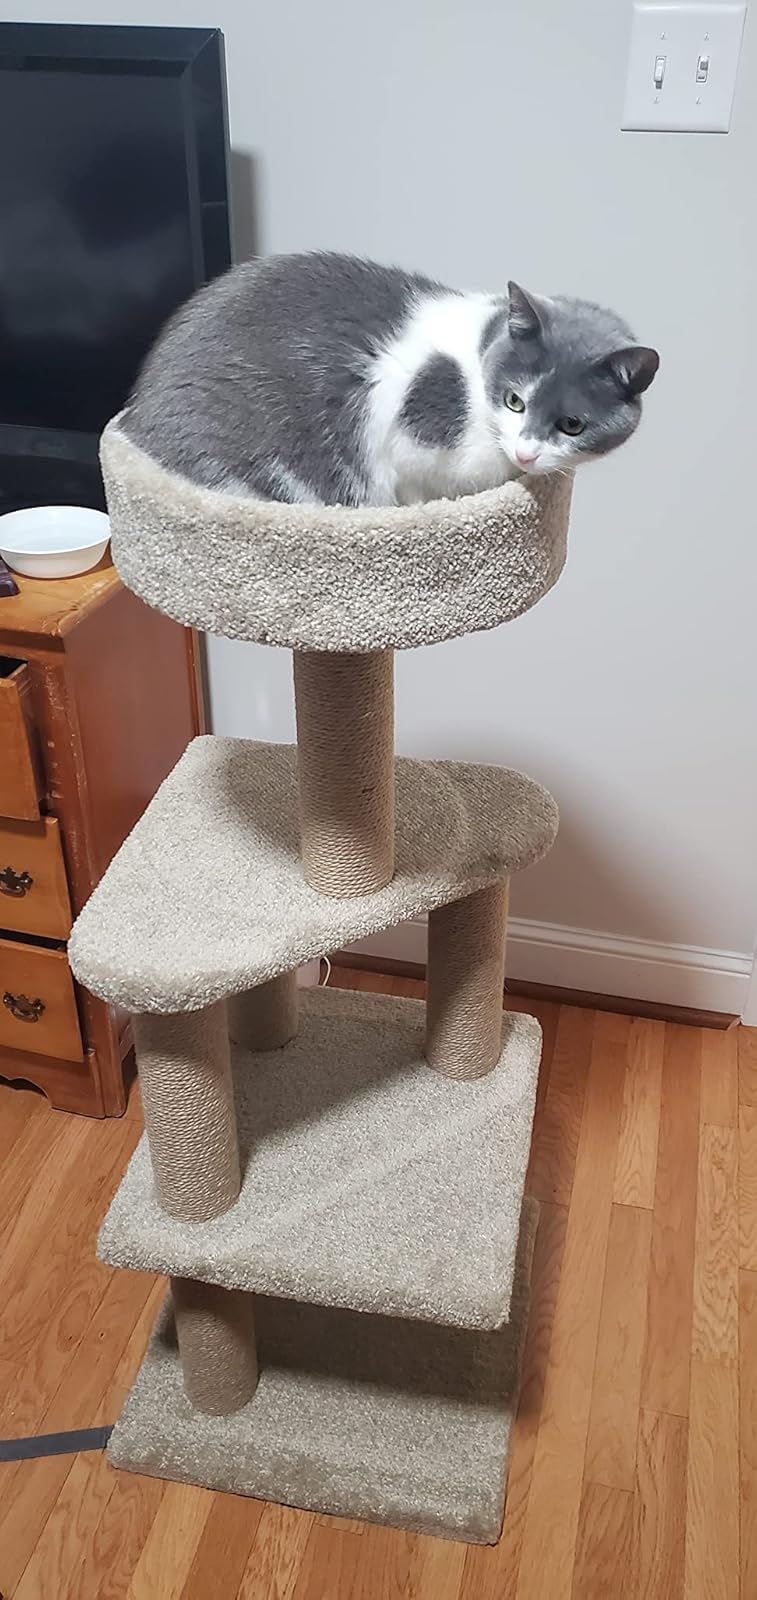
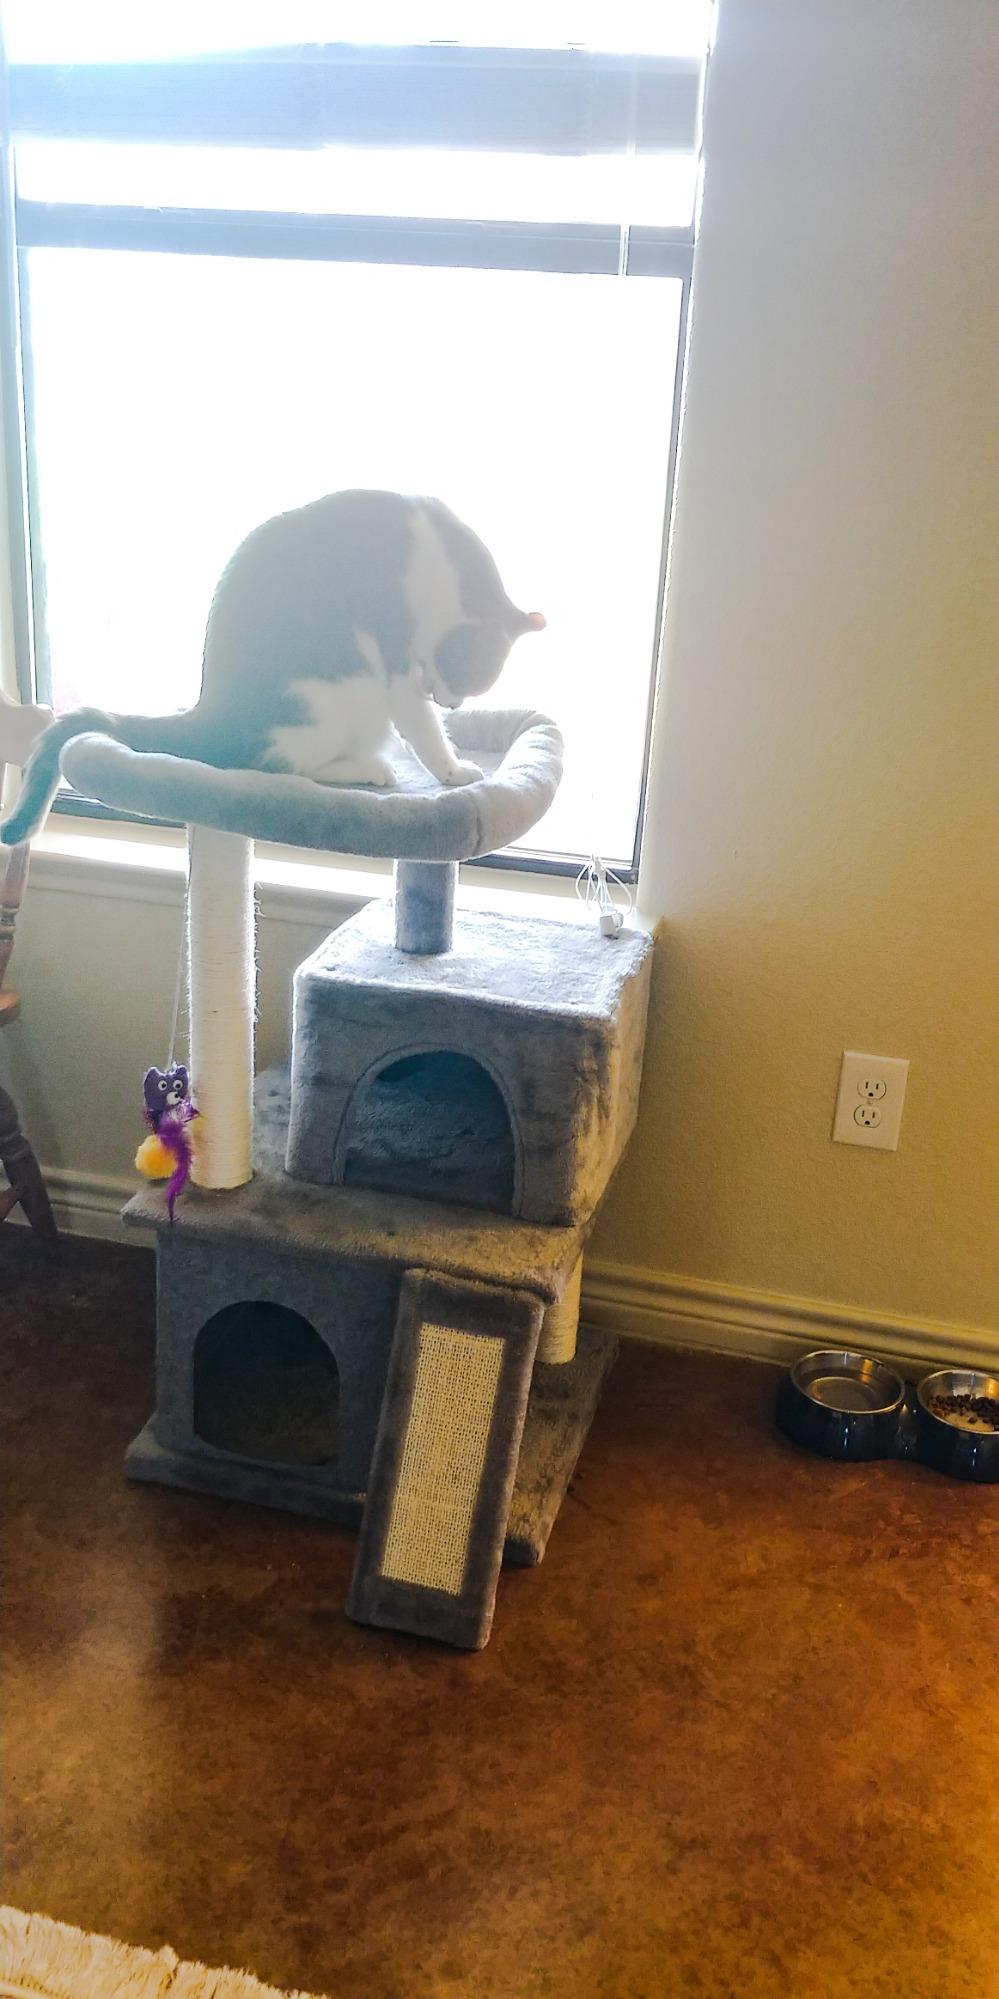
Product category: items_cat tree
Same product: no